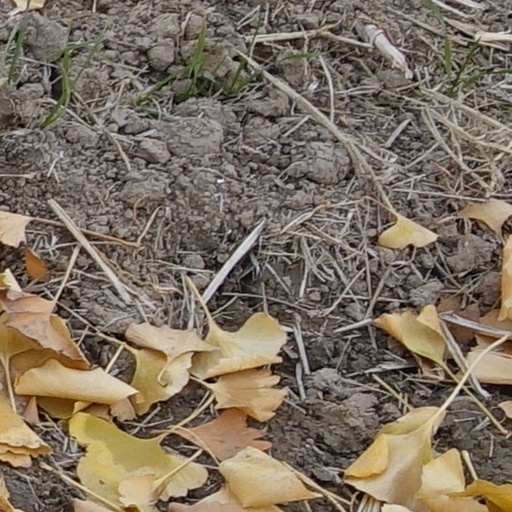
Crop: wheat